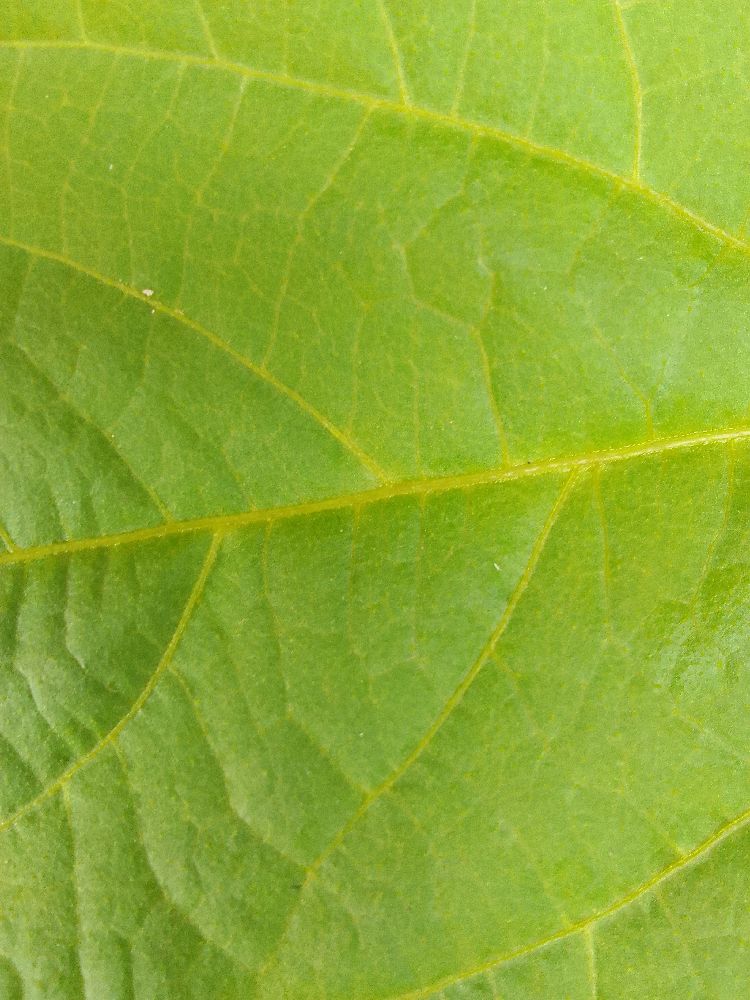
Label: healthy